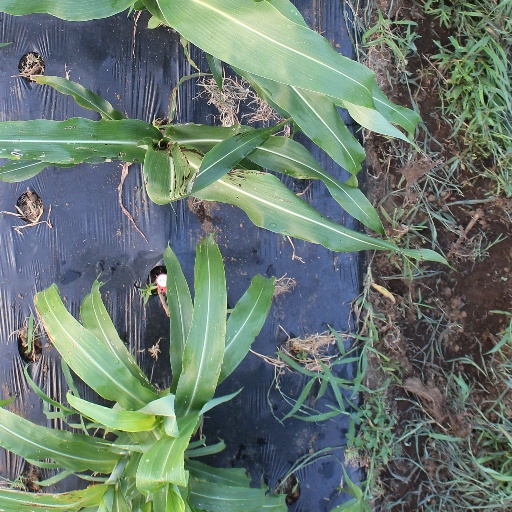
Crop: sorghum